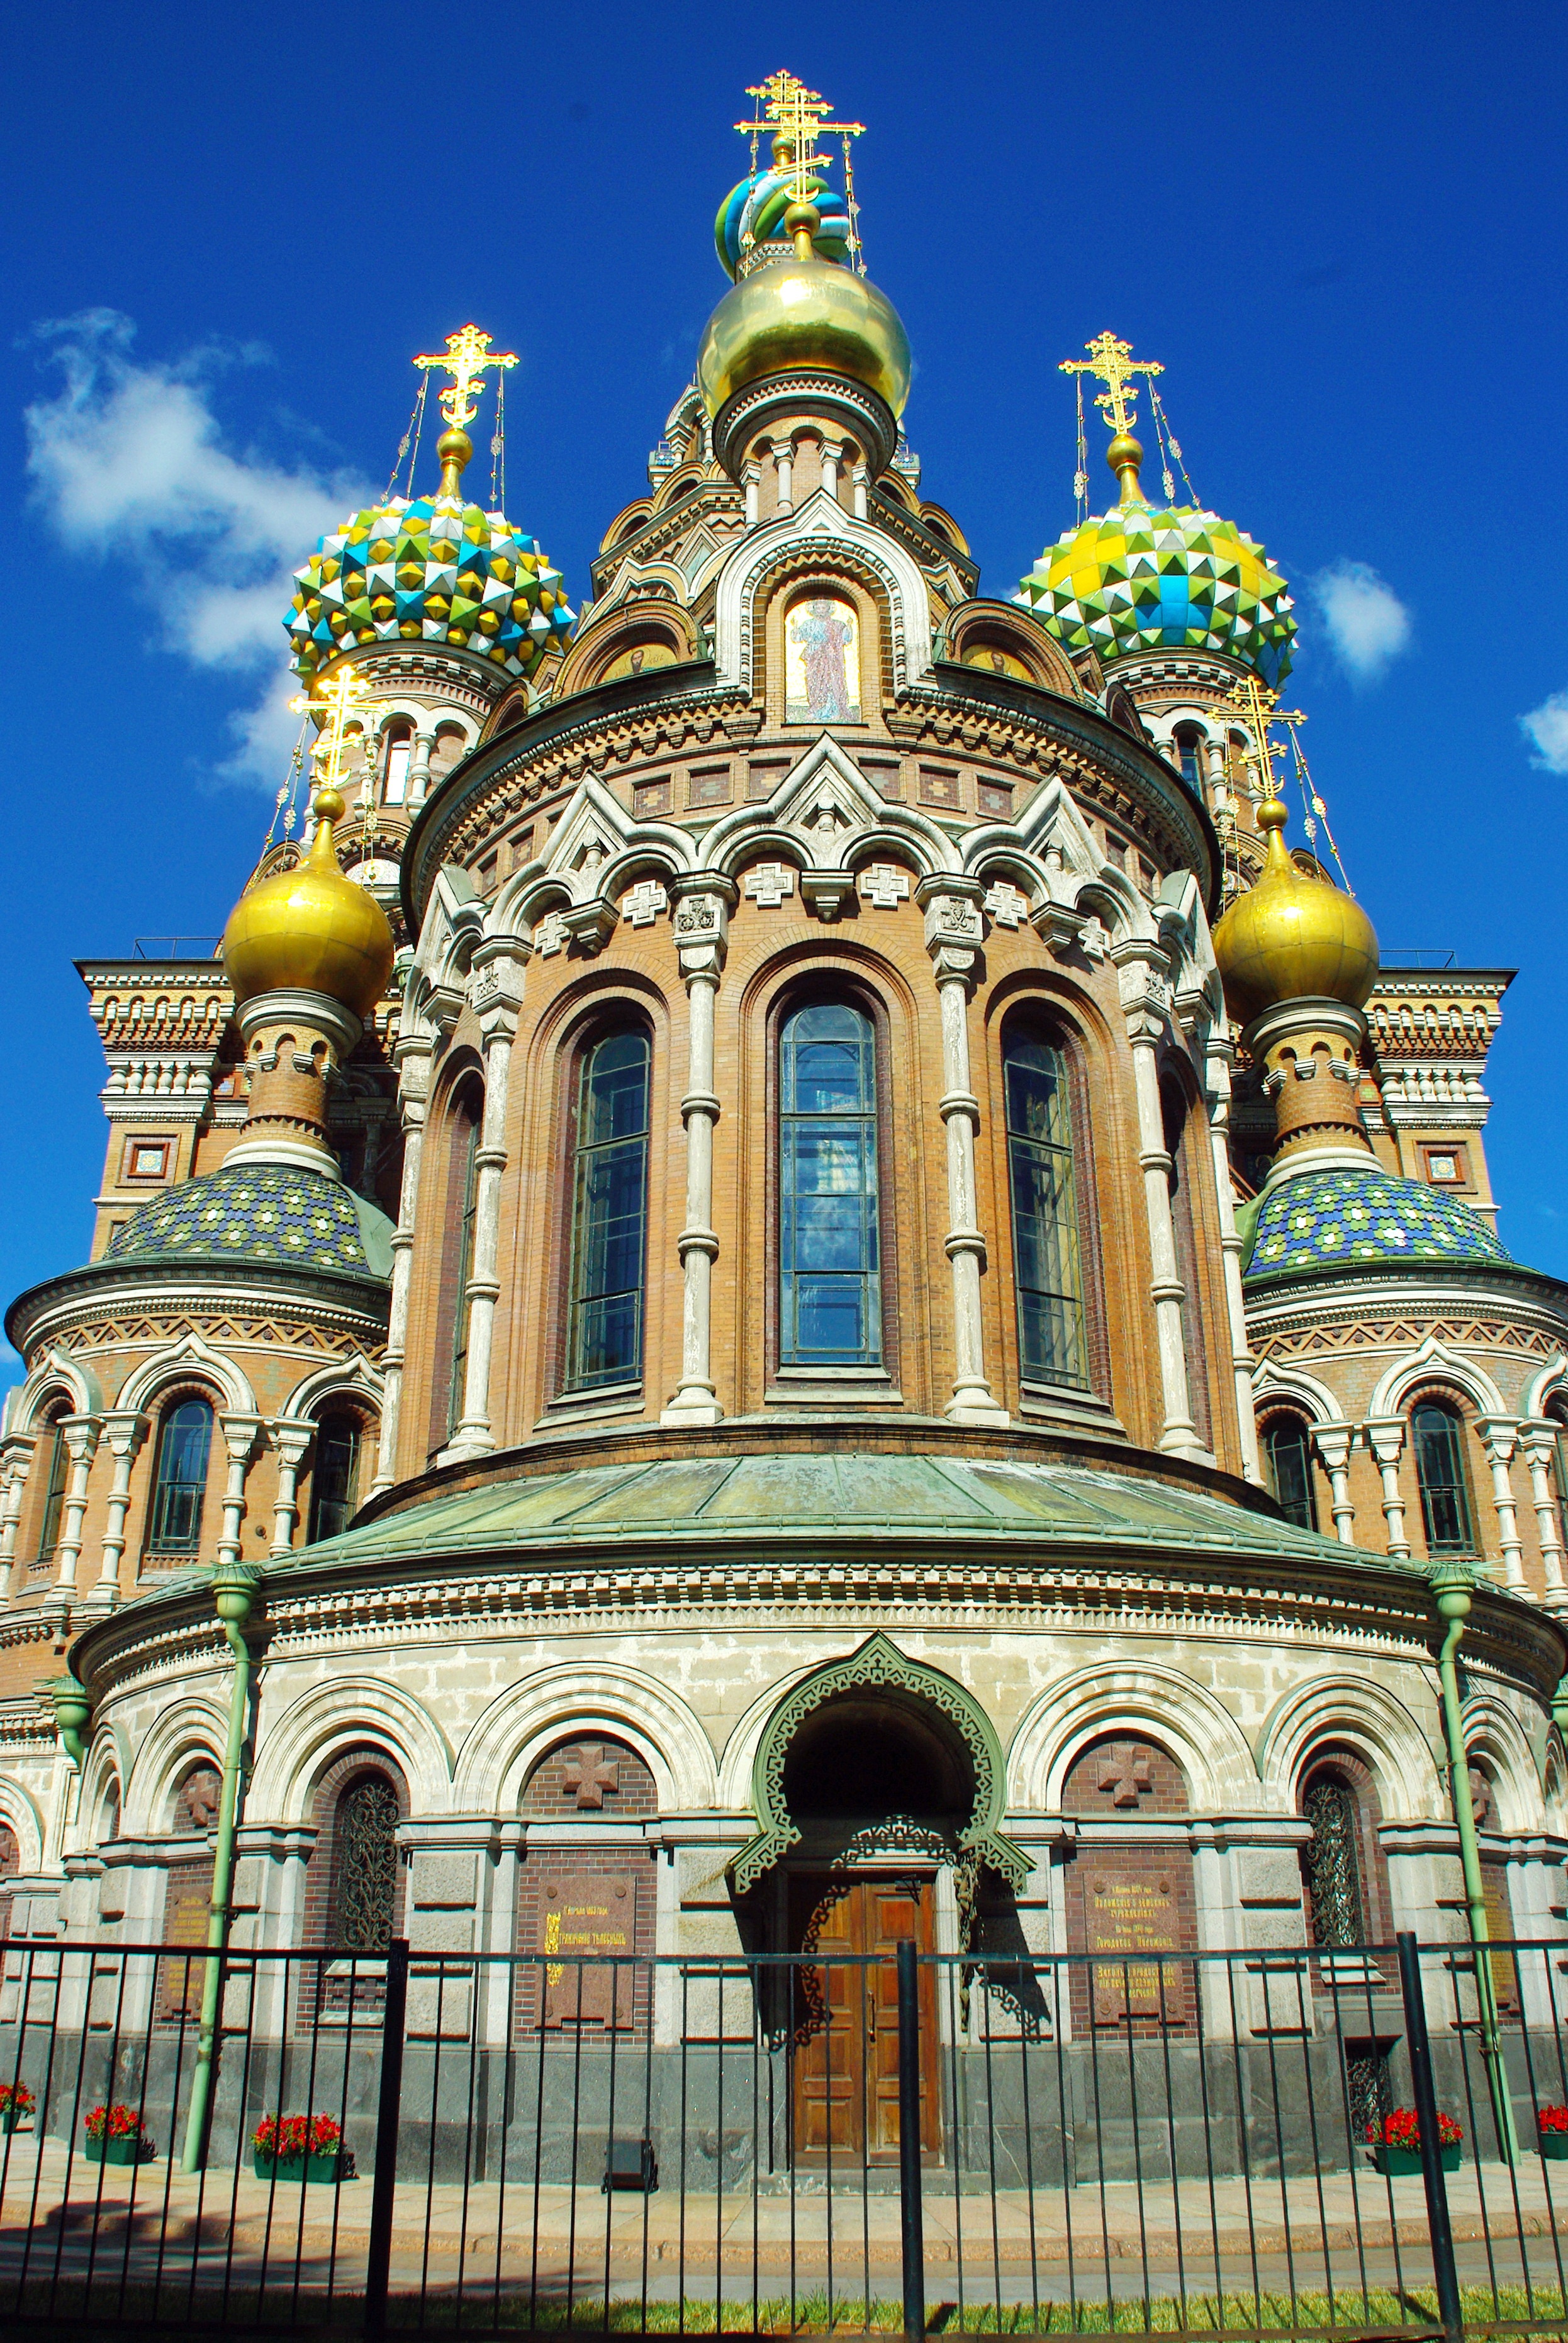
architecture, building, palace, monument, landmark, facade, church, cathedral, place of worship, monastery, synagogue, orthodox, basilica, dome, gothic architecture, st petersburg, historic site, byzantine architecture, savior on blood